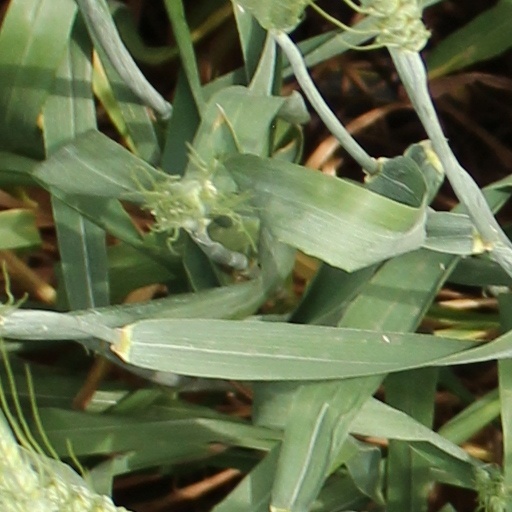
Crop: wheat